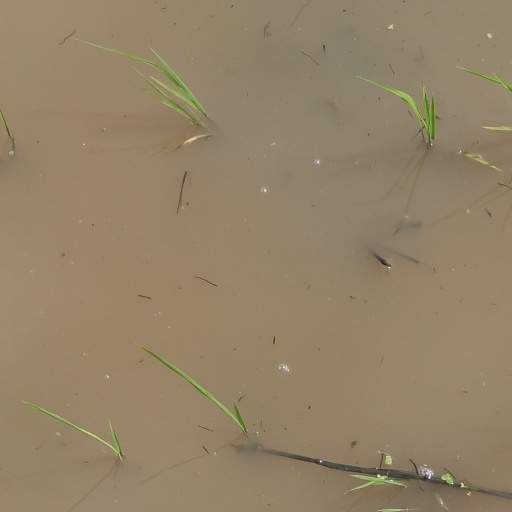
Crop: rice